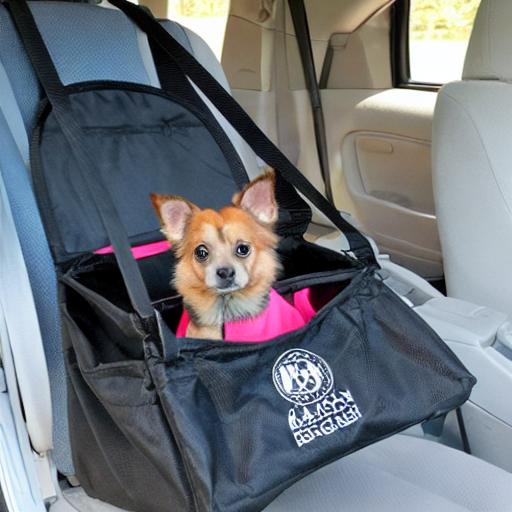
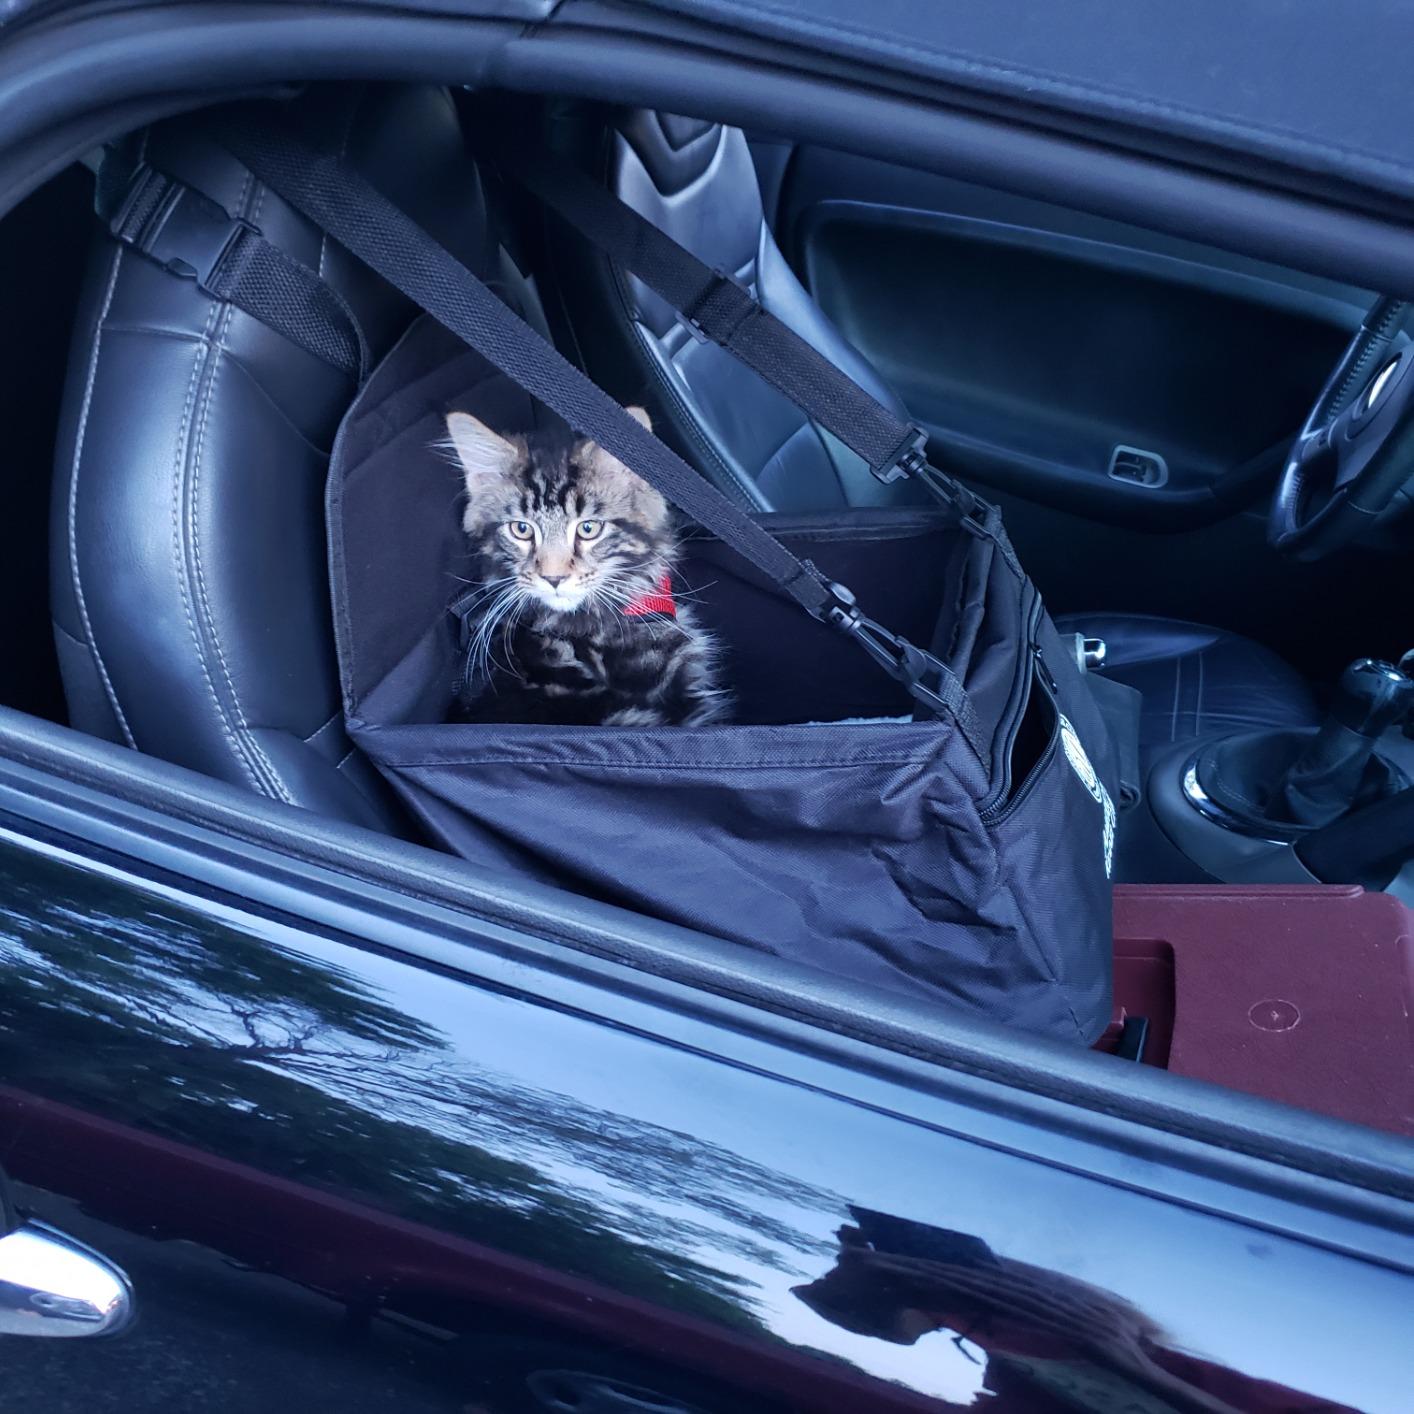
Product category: items_kennel
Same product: no